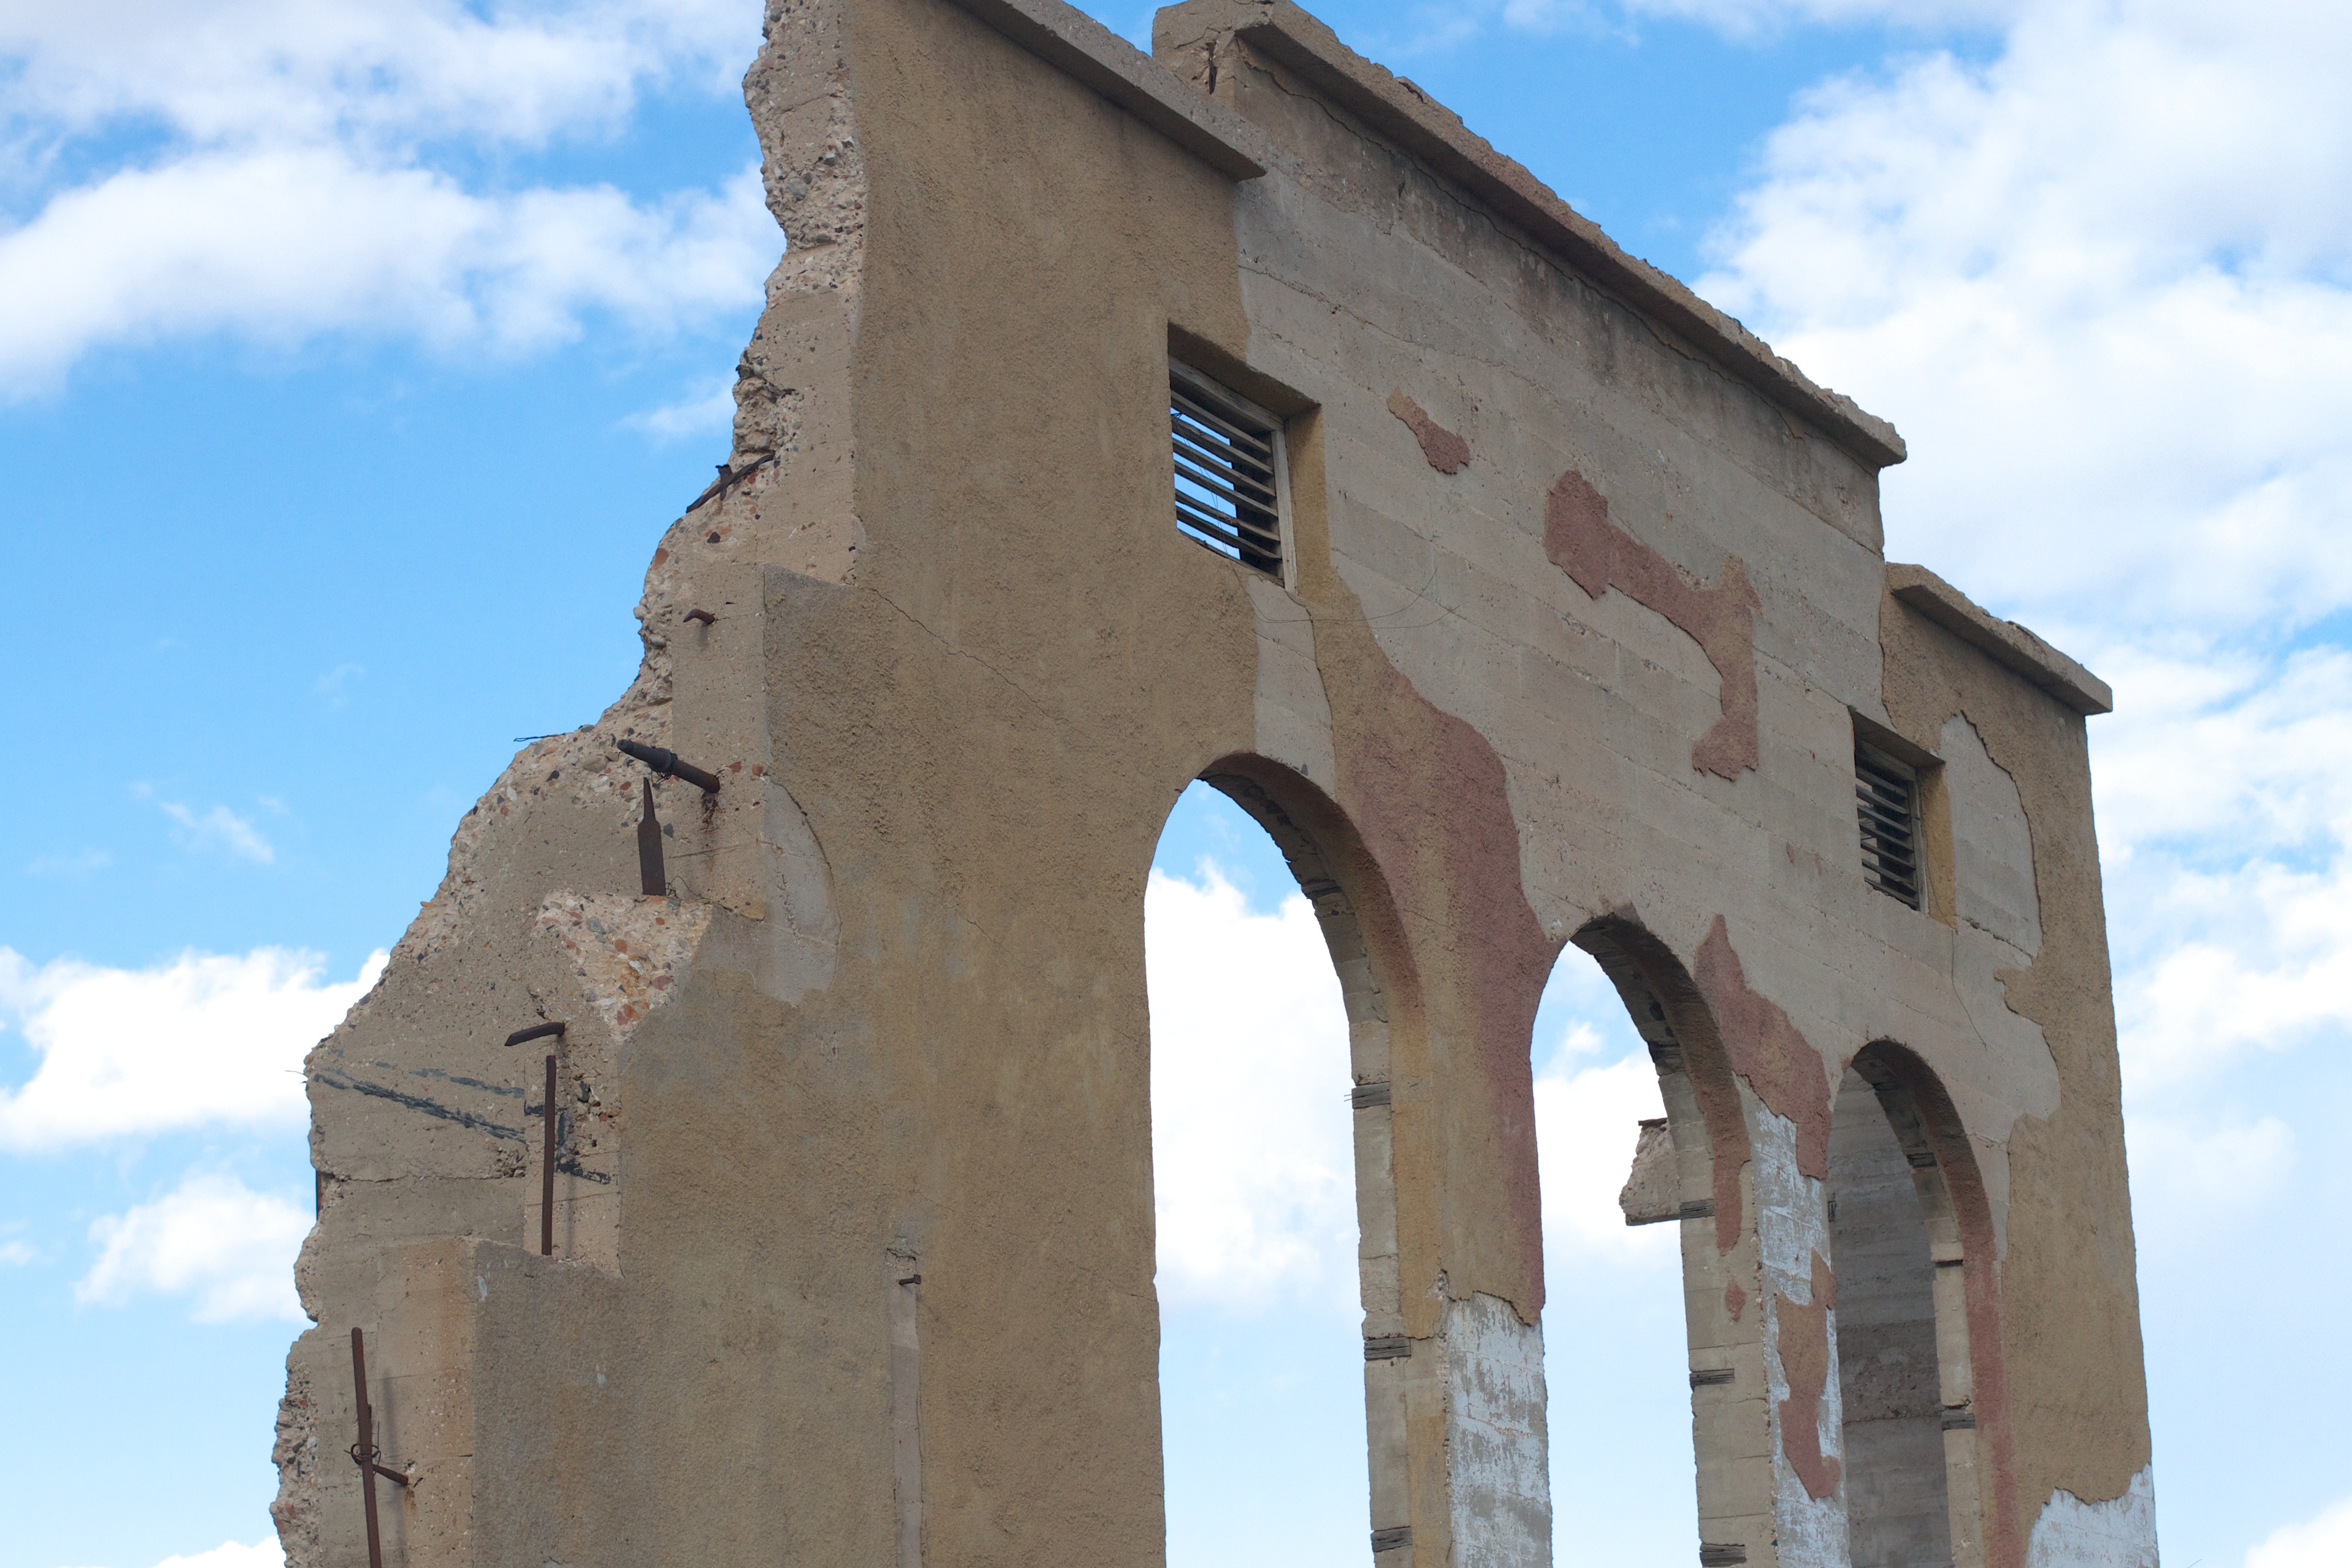
architecture, building, monument, arch, tower, landmark, facade, church, chapel, place of worship, bell tower, ruins, monastery, ancient history